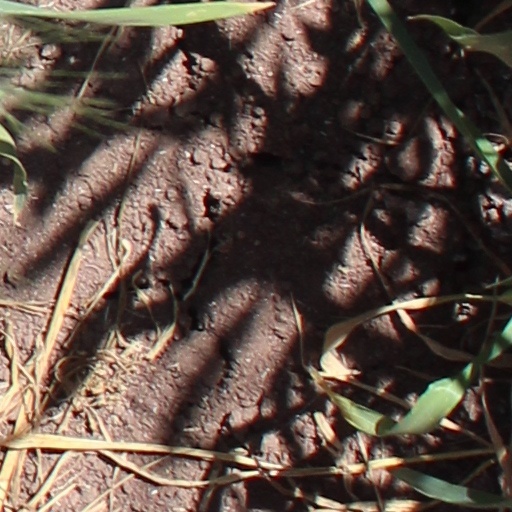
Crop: wheat